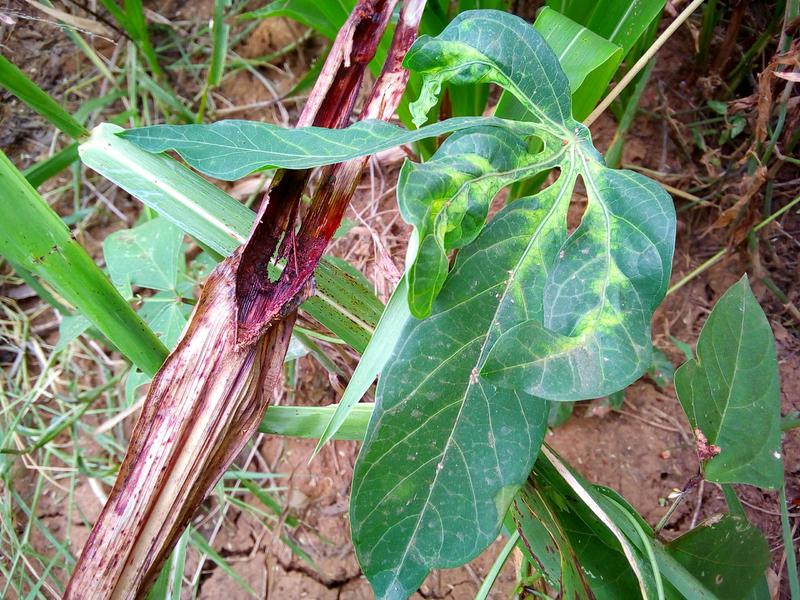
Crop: cassava
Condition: mosaic_disease